Maxime Bossis

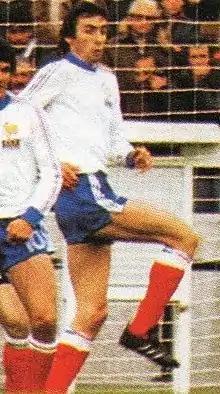
Bossis playing for France at the 1978 FIFA World Cup

Maxime Jean Marcel Bossis (born 26 June 1955) is a French retired professional footballer who played as a defender.